Romanian air tours over Africa

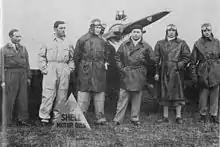
Before the flight: Ploeșteanu, Ivanovici, Davidescu, Cernescu, Manolescu, and Pantazi.

Three aircraft of the ARPA, registered as YR-AAP, YR-ABL și YR-ABO, were selected to perform the tour. Through the efforts of the State Undersecretariat for Air, the fuel necessary for the tour was provided by the refinery, and delivered by Shell. Shell also provided the documentation: air guides, newsletters and weather forecasts. The aircraft were overhauled and fitted with additional gas tanks providing an 800km flight autonomy, improved fuel tanks, dust filters for engines. They were supplied with spare parts (even a propeller attached above the posterior fuselage of YR-AAP aircraft, as shown in the picture below) and repair kits, signaling missiles, a first aid kits, food and water supplies, 1:1,000,000 or 1:2,000,000-scale maps, papers, even handguns.